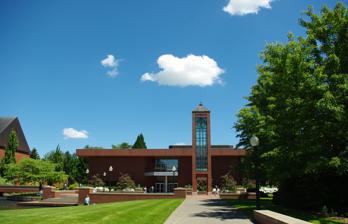
Building: Mark O. Hatfield Library
Country: United States of America
Year built: 1986
Library on the Willamette University campus in Salem, Oregon, U.S. Mark O. Hatfield Library West face with clocktower 44°56′08″N 123°01′51″W / 44.935565°N 123.030696°W / 44.935565; -123.030696 Location Salem, Oregon , United States Type Academic library Established 1844 Branch of Willamette University Branches 1 Collection Size 390,000 volumes Legal deposit Oregon's 5th congressional district Access and use Circulation 39,764 Other information Budget $1,771,376 Director Craig Milberg Employees 19 Website library.willamette.edu The Mark O. Hatfield Library is the main library at Willamette University in Salem, Oregon , United States . Opened in 1986, it is a member of the Orbis Cascade Alliance along with several library lending networks, and is a designated Federal depository library . Willamette's original library was established in 1844, two years after the school was founded. The library was housed in Waller Hall before moving to its own building (now Smullin Hall) in 1938. Two stories tall, the library contains over 350,000 volumes overall in its collections, and includes the school's archives . Designed by MDWR Architects, the red-brick building has glass edifices on two sides and a clocktower outside the main entrance. The building also includes a 24-hour study area, private study rooms, and a classroom. The academic library is named in honor of former Senator Mark O. Hatfield , a 1943 graduate of Willamette and former member of the faculty. History Founded in 1844, Willamette University's library was started two years after the establishment of the school. The library grew to a size of 2,500 volumes in 1874. University Hall (now Waller Hall ), which was built in 1867, was one of the homes of the library in the early years. The library was located on the third floor of the building. The early name for the institution was the Willamette University Library , which by 1901 was a free, general library with both circulating and reference collections. That year the library collection had grown to 4,686 volumes, along with a total of 2,753 pamphlets. By 1909 the school library had 6,000 books valued at $3,500 and Ray D. Fisher was librarian. During November of that year the library received new furniture as Eaton Hall opened, and many departments were moved to it from Waller Hall. The library was re-cataloged in 1912 by Lucia Haley, a specialist from New York City hired by the school for this task. At that time the librarian was Dr. Lyle. Plans at this time called for constructing a building where the Art Building now stands to serve as a memorial to the pioneers of the university. This was to be the future home of the library, but the building was never built. In 1913, the librarian was Mary Field, and the collection was still about 6,000 volumes. Field was replaced the following year by Fannie J. Elliot. On December 17, 1919, a fire gutted Waller Hall, the home of the library. The school rebuilt the interior of the hall, with construction beginning in February 1920. The library was moved to the second floor of the rebuilt structure and reopened in December 1920. At that time William E. Kirk was the librarian and the facility had a capacity of 100 people. By 1922 the collection had grown to 16,000 volumes, and F. G. Franklin served as the school's librarian. Smullin Hall on the left, former home of the library In 1937, construction began on a new concrete and brick-faced building to house the library. Completed in 1938, the building housed a collection that grew to 35,000 volumes in 1940. Now known as Smullin Hall, the library building was designed by architect Pietro Belluschi in the Georgian style of architecture. In 1965, the school received a $450,000 loan from the federal government for the library. Congressman Al Ullman worked to secure status as a Federal Depository Library in the late 1960s, with status conferred in 1969. In 1980, Willamette began a multi-year fund raising campaign intended to raise funds to renovate academic halls and build a new library, with $18 million total raised during the funding drive. At the time the library held a collection of 143,000 volumes. Plans for a new library to be named in honor of alumnus and former faculty member Mark Hatfield were announced in the spring of 1985. Originally estimated to cost $6.8 million, groundbreaking was on April 13, 1985, with Hatfield in attendance. On September 4, 1986, the new library building was dedicated in a ceremony featuring Hatfield, then Senator Bob Packwood , and then Librarian of Congress Daniel J. Boorstin . Then school president Jerry E. Hudson presided over the ceremony that had over 700 people in attendance. All funds for the $7.4 million library came from private donors that numbered over 1,300 companies, individuals, or non-profit organizations. Large donations came from the Fred Meyer Charitable Trust, the M. J. Murdock Charitable Trust, and The Collins Foundation. Construction was a part of a broader plan to open up the southern portion of the campus after railroad tracks were removed in 1981 and the Mill Race re-routed and landscaped. The library lost a rare book in 1999 when a vandal used a razorblade to cut out the 30 pages of The Old Days in and Near Salem, Oregon . A limited edition art book, a replacement was donated to the school by the Oregon State Library . In 2002, the library received a $500,000 grant from the Meyer Memorial Trust for the library's archives department. Building Mill Race, Hudson's Bay, and Jackson Plaza in front of building Glass wall on the south side of the library Located in the middle of Willamette's campus along the Mill Race, the Hatfield library was built in 1986 with the design by Theodore Wofford of MDWR Architects in St. Louis, Missouri . The building is two stories tall and has a total of 58,000 square feet (5,400 m 2 ). Architectural plans allow for the addition of a third floor to the structure. The library is a modern looking rectangular structure with orange brick and clear glass which is adjacent to Glenn Jackson Plaza and Hudson's Bay, with the Mill Race flowing by on the north side. The north and south faces are clear glass, while the other two sides are brick. The exterior walls taper slightly outward on the brick sides of the building. Bricks on these sides were laid horizontally, while the overhanging roof line contains bricks that were laid vertically. A glass-enclosed stairwell and the main entrance near the northwest corner are the only parts that jut out from the primarily rectangular building. Inside, the Hatfield Library contains a 24-hour study area, private study rooms, a classroom, the university's archives, and listening rooms. On the main floor is the circulation desk, reference section, and work stations, among others. The building also holds a formal reception area, the Mark O. Hatfield Room, and the Hatfield archives that contain the former Senator's papers, both located on the second floor. Interior space was left mainly open to allow for flexibility with the evolving needs and technology of the library. Artist Dean Larson painted the portrait of Hatfield that hangs in the library. Outside the library is a 61.75-foot (18.82 m) tall steel and brick clock tower. The tower has one clock face on each of the four sides, a copper roof, and glass running down each side towards the 18 ton base. The glass consists of vertical panels created by taking strips of bent glass and weaving them together. There are inscriptions of various quotes in the exposed portions of the concrete on the tower. Lawrence Halperin was responsible for the landscaping designs of the library. Operations Hatfield Library is the main library on Willamette's campus, with the law school's library as the only other library at the school. The director of the library is Craig Milberg, who heads a staff of 18 employees, of which 10 are librarians . Regular circulation transactions totaled 14,158 in 2015, with an additional 1,923 in reference requests. Collections The library contains over 390,000 volumes, more than 317,000 titles, and over 1,400 journal subscriptions. These collections include periodicals, books, newspapers, microforms , sound recordings, videos, government documents, CD-ROMS, and musical scores. As of 2006, this includes 365,609 volumes of books, past issues of periodicals, and other printed sources; 11,508 items in the audio visual collection; 5,147 subscriptions to periodicals; and 337,918 microforms. The library also offers access to electronic sources through FirstSearch, RLIN, OCLC, EPIC, and DIALOG among others. Additionally, university publications such as the yearbook ( The Wallulah ), the student newspaper ( Willamette Collegian ), school catalogs, the Willamette Journal of the Liberal Arts , and the Willamette Scene among others, are collected by the library. Inside Hatfield Library Hatfield Library is a member of Orbis Cascade Alliance (Summit) and the Northwest Association of Private Colleges and Universities (NAPCU) lending networks. These networks allow students to borrow additional materials from other member libraries and institutions from around the Pacific Northwest . Hatfield Library also contains the Mark O. Hatfield Archives containing the papers, memorabilia, and books of the former United States Senator and Willamette alumni. The papers include those from his time in the Oregon legislature through his time in the Senate and after leaving the Senate. Hatfield's personal library is part of the regular library catalog, however the books are non-circulating. The rest of the collection is not open to the public, as Hatfield's archives will not become accessible until 20 years after his death. The library also contains the university's archives on the second floor. The climate-controlled archives are housed in a 1,500-square-foot (140 m 2 ) area that includes offices for staff, including the school's official archivist. Willamette's library was designated as a Federal Depository Library in 1969. It serves as the library for the 5th Congressional District population. The library selects around 20% of the documents available with areas of concentration in earth sciences, education, history, politics, economics, health, accounting, business, government, public policy, human resources, and others. Additionally, the university selects major items from the Census Bureau, Bureau of Labor Statistics, the office of the President, and Congress. Other materials come from the Smithsonian Institution , the Small Business Administration, the Department of State, and the Department of Education to list a few. Namesake Main article: Mark O. Hatfield The Mark O. Hatfield Library is named for the former Senator and Governor of Oregon, Mark Odom Hatfield. Hatfield was born west of Salem in Dallas, Oregon , in 1922 and graduated from Salem High School in 1940. He graduated from Willamette University in 1943 and joined the U.S. Navy to fight in World War II . After the war Hatfield obtained a graduate degree from Stanford University before returning to Willamette as a professor and then as a dean. During this time he also served in Oregon's legislature before becoming Oregon Secretary of State , and then in 1958 he was elected as Oregon's governor . In 1966, he was elected to the United States Senate and served there until his retirement in 1997. He died in 2011. References